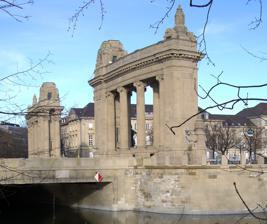
Building: Charlottenburg Gate
Country: Germany
Year built: 1907
Structure in Berlin, Germany Porticoes of Charlottenburg Gate, view from south over Landwehr Canal Charlottenburg Gate ( German : Charlottenburger Tor ) with Charlottenburg Bridge ( Charlottenburger Brücke ) is a Neo-Baroque structure in the Charlottenburg district of Berlin . Erected in 1907 at the behest of the then independent City of Charlottenburg, it was meant as a counterpart to Berlin's Brandenburg Gate . Location The Gates flank the western approach to the main thoroughfare Straße des 17. Juni (former Charlottenburger Chaussee ) through the Großer Tiergarten park, which passes either sided of the Berlin Victory Column in the centre, on through Brandenburg Gate to the central Mitte district, where it continues as the Unter Den Linden boulevard. Porticoes and candelabra on Straße des 17. Juni, view to the west They are close to the eastern border of the Charlottenburg locality , immediately to the west of the Tiergarten district. The Gate porticoes stand either side of the Strasse des 17. Juni to the east of the Charlottenburg Bridge, which spans the Landwehr Canal . To the west of the Bridge are two lavish street lights known as Candelabra in an Egyptian Revival style (German: Kandelaber ). History Southern custom house, about 1900 A first wooden bridge on the road from Berlin to Charlottenburg was erected in the course of the building of the Landwehr Canal according to plans designed by Peter Joseph Lenné from 1845 to 1850. It was not one of the original gates from the Berlin Customs Wall that existed between 1737 and 1860, and the earlier Berlin Fortress that existed between 1650 and 1740. To collect tolls and octrois , the Prussian treasury had two symmetric custom houses built on each side of the road in 1856, designed by Friedrich August Stüler in a Neoclassical style with Doric porticoes and sandstone columns. After the road tolls had been abolished in the late 19th century, the houses were rented, but began to block the increasing road traffic. In 1900, the bridge was purchased by the affluent City of Charlottenburg in order to rebuild it as a prestigious eastern entrance. The city council initiated an architectural design competition , though with no satisfactory result. The winner, Friedrich Pützer from Darmstadt , designed a stately gate house, which has never been built. The present-day gate complex was finally erected according to plans designed by Charlottenburg's building authority itself together with the commissioned architect Bernhard Schaede, for a price of 1,572,000 German gold marks . Charlottenburg Gate shortly after completion Construction of the new bridge across the Landwehr Canal with a width of 55 metres (180 ft) started in 1904. After the demolition of the custom houses, the tuff porticoes and the 22-metre-high (72 ft) candelabra were erected in 1907. The two inner pylons left a 15-metre-wide (49 ft) gap for the traffic, flanked with larger-than-life bronze statues of King Frederick I of Prussia , the founder of Charlottenburg, and his consort Sophia Charlotte of Hanover . Canadian soldiers at war-damaged southern pylon, July 1945 In the course of the Nazi Welthauptstadt Germania plans, Adolf Hitler 's chief architect Albert Speer in 1937 ordered the Charlottenburger Chaussee road widened to an "East-West-Axis". To enable a continuous view on street level, the bridge was flattened and broadened, while the candelabra and the porticoes were dismantled and moved further apart to a distance of 33 metres (108 ft). Charlottenburg Gate and its surrounds were heavily damaged during World War II and the final Battle of Berlin , when in April 1945 forces of the Polish 1st Infantry Division , pushing eastwards to the Berlin city centre, fought against retiring Wehrmacht troops. Restoration By 1970, Charlottenburg Gate and its surrounds had been restored in their 1930s position, except for the candelabra in front, which were razed to their foundations shortly after the war. A second complete renovation was begun in 2004, co-financed by a private cultural heritage foundation and a disputed giant advertisement poster. Finally, the two candelabra were rebuilt in 2009. Charlottenburg Gate with candelabra, 2010 condition The public debate continues, whether it is adequate to restore the gate ensemble in its original Wilhelmine condition while the general impression remains affected by the 1930s relocation with respect to modern traffic. A friends' society has established a small exhibition on the gate's history in a former facility room beneath the northern portico, which can be visited on Saturday afternoons. See also Charlottenburg Town Hall Charlottenburg Palace References